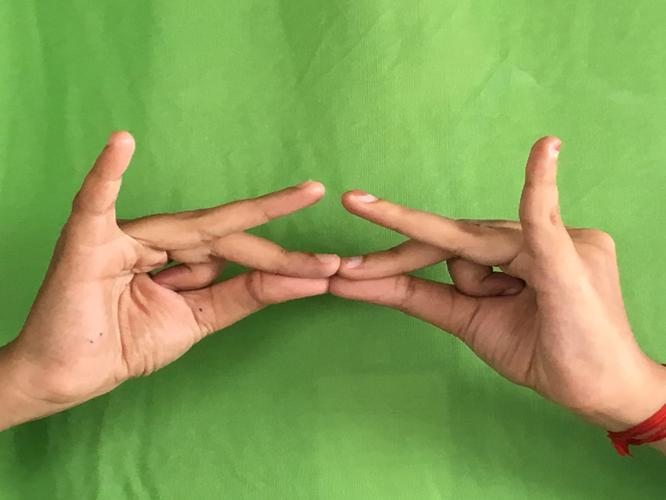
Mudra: Sakata
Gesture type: double_hand